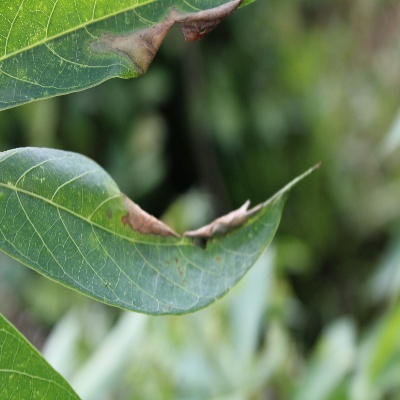
Crop: Cassava
Condition: bacterial blight